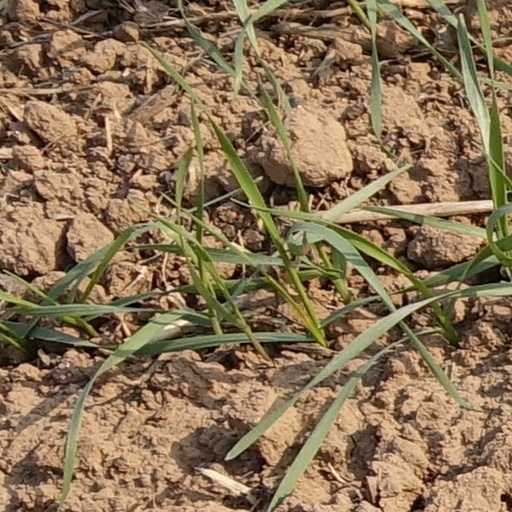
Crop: wheat